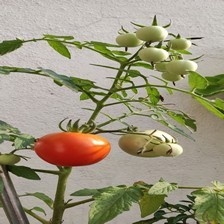
Label: tomato